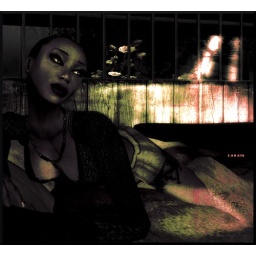
in the little house, with the comfortable bed and the flowers outside the window... still at embryo.